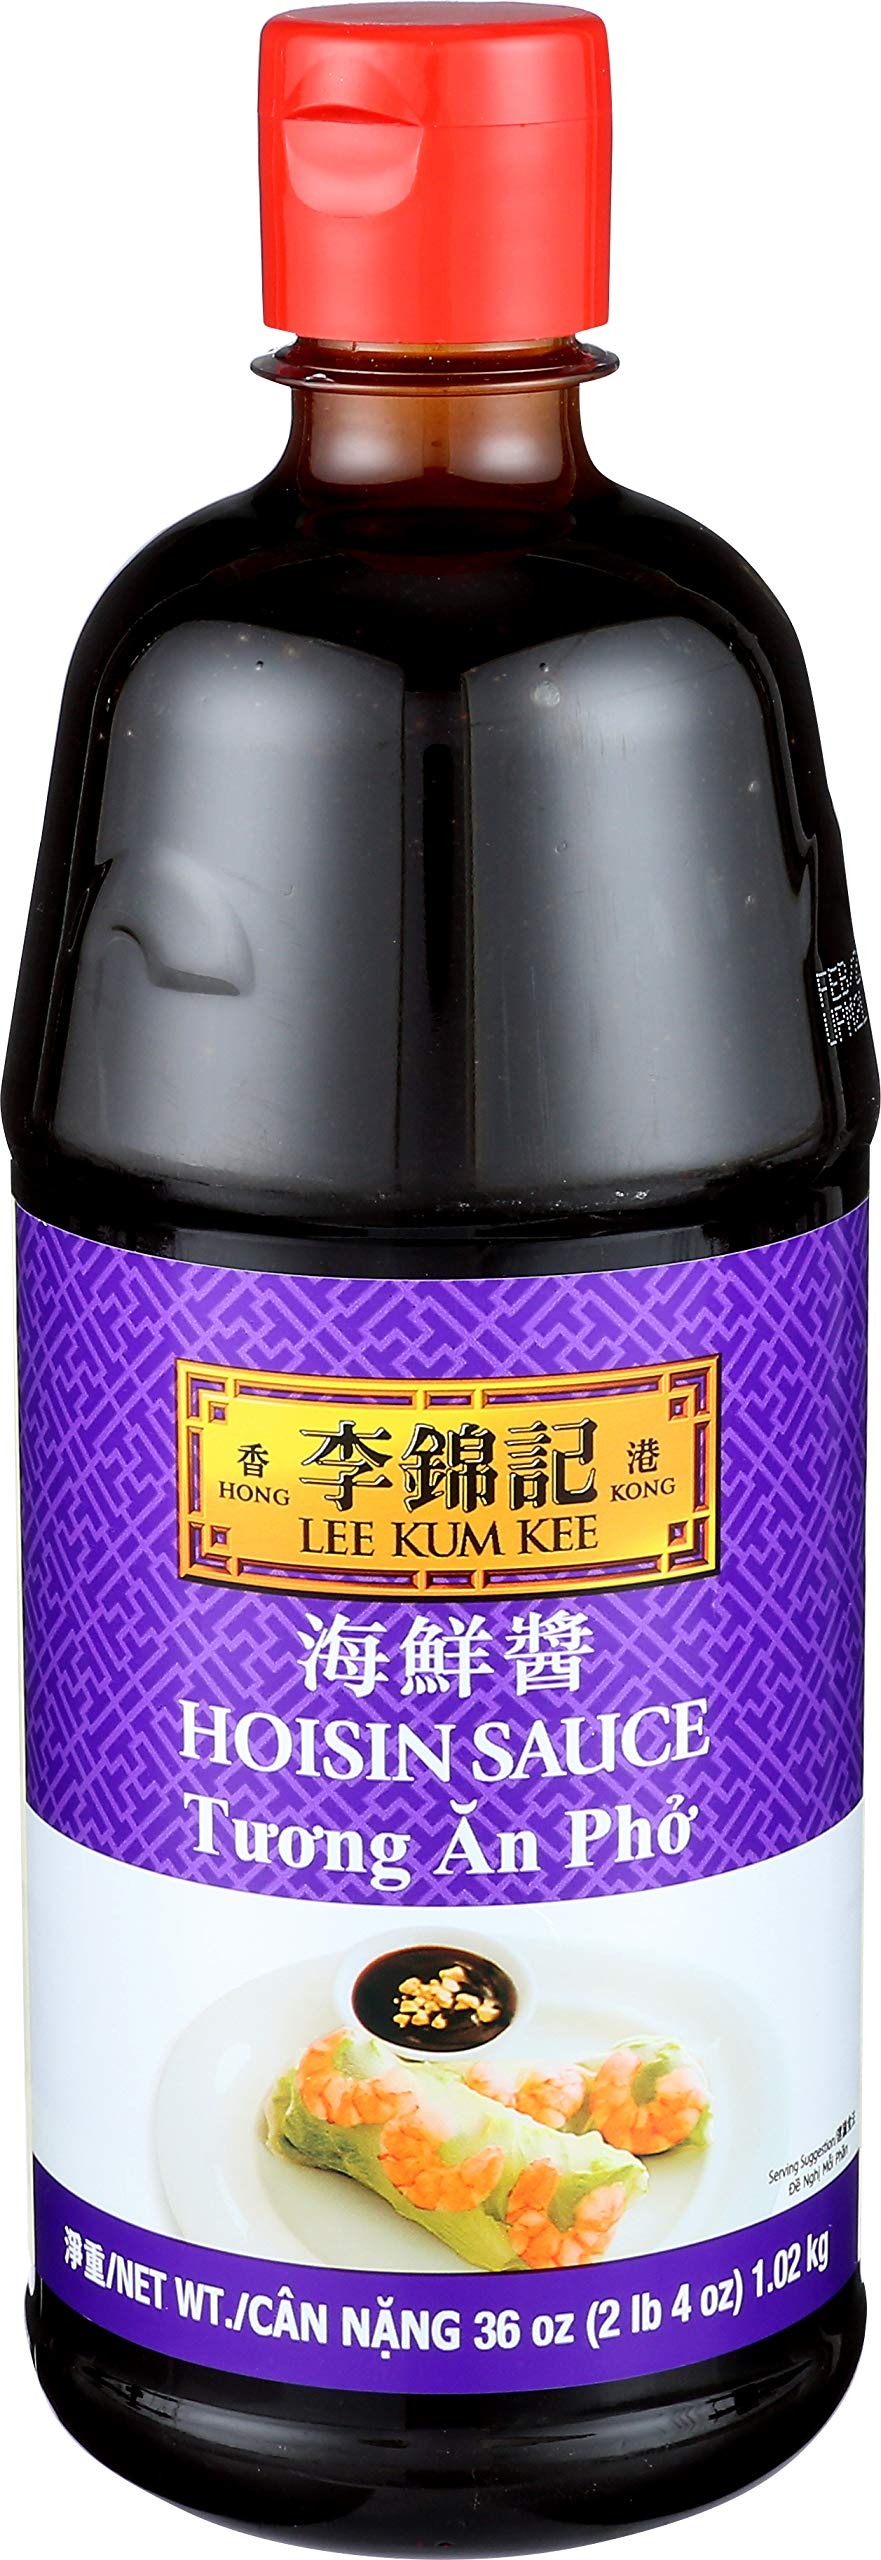
Item Name: Lee Kum Kee Hoisin Sauce, 36-Ounce Bottles (Pack of 12), Vegan Friendly
Bullet Point 1: Contains 12 bottles of Lee Kum Kee Hoisin Sauce, 36 ounces each
Bullet Point 2: Perfect for a marinade, dipping of finishing sauce to your favorite dish.
Bullet Point 3: Vegan friendly
Bullet Point 4: Quick and easy to make your favorite meal, cut cooking time down without sacrificing taste.
Bullet Point 5: Making the perfect gift for cooks, or as part of your next grocery order, Lee Kum Kee products are a pantry staple.
Value: 12.0
Unit: Count

Price: 76.44